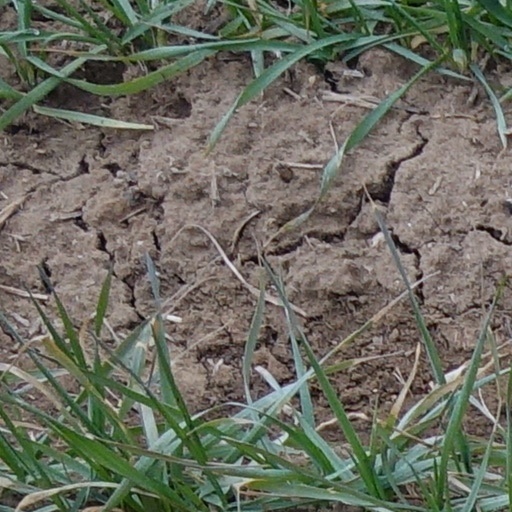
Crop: wheat